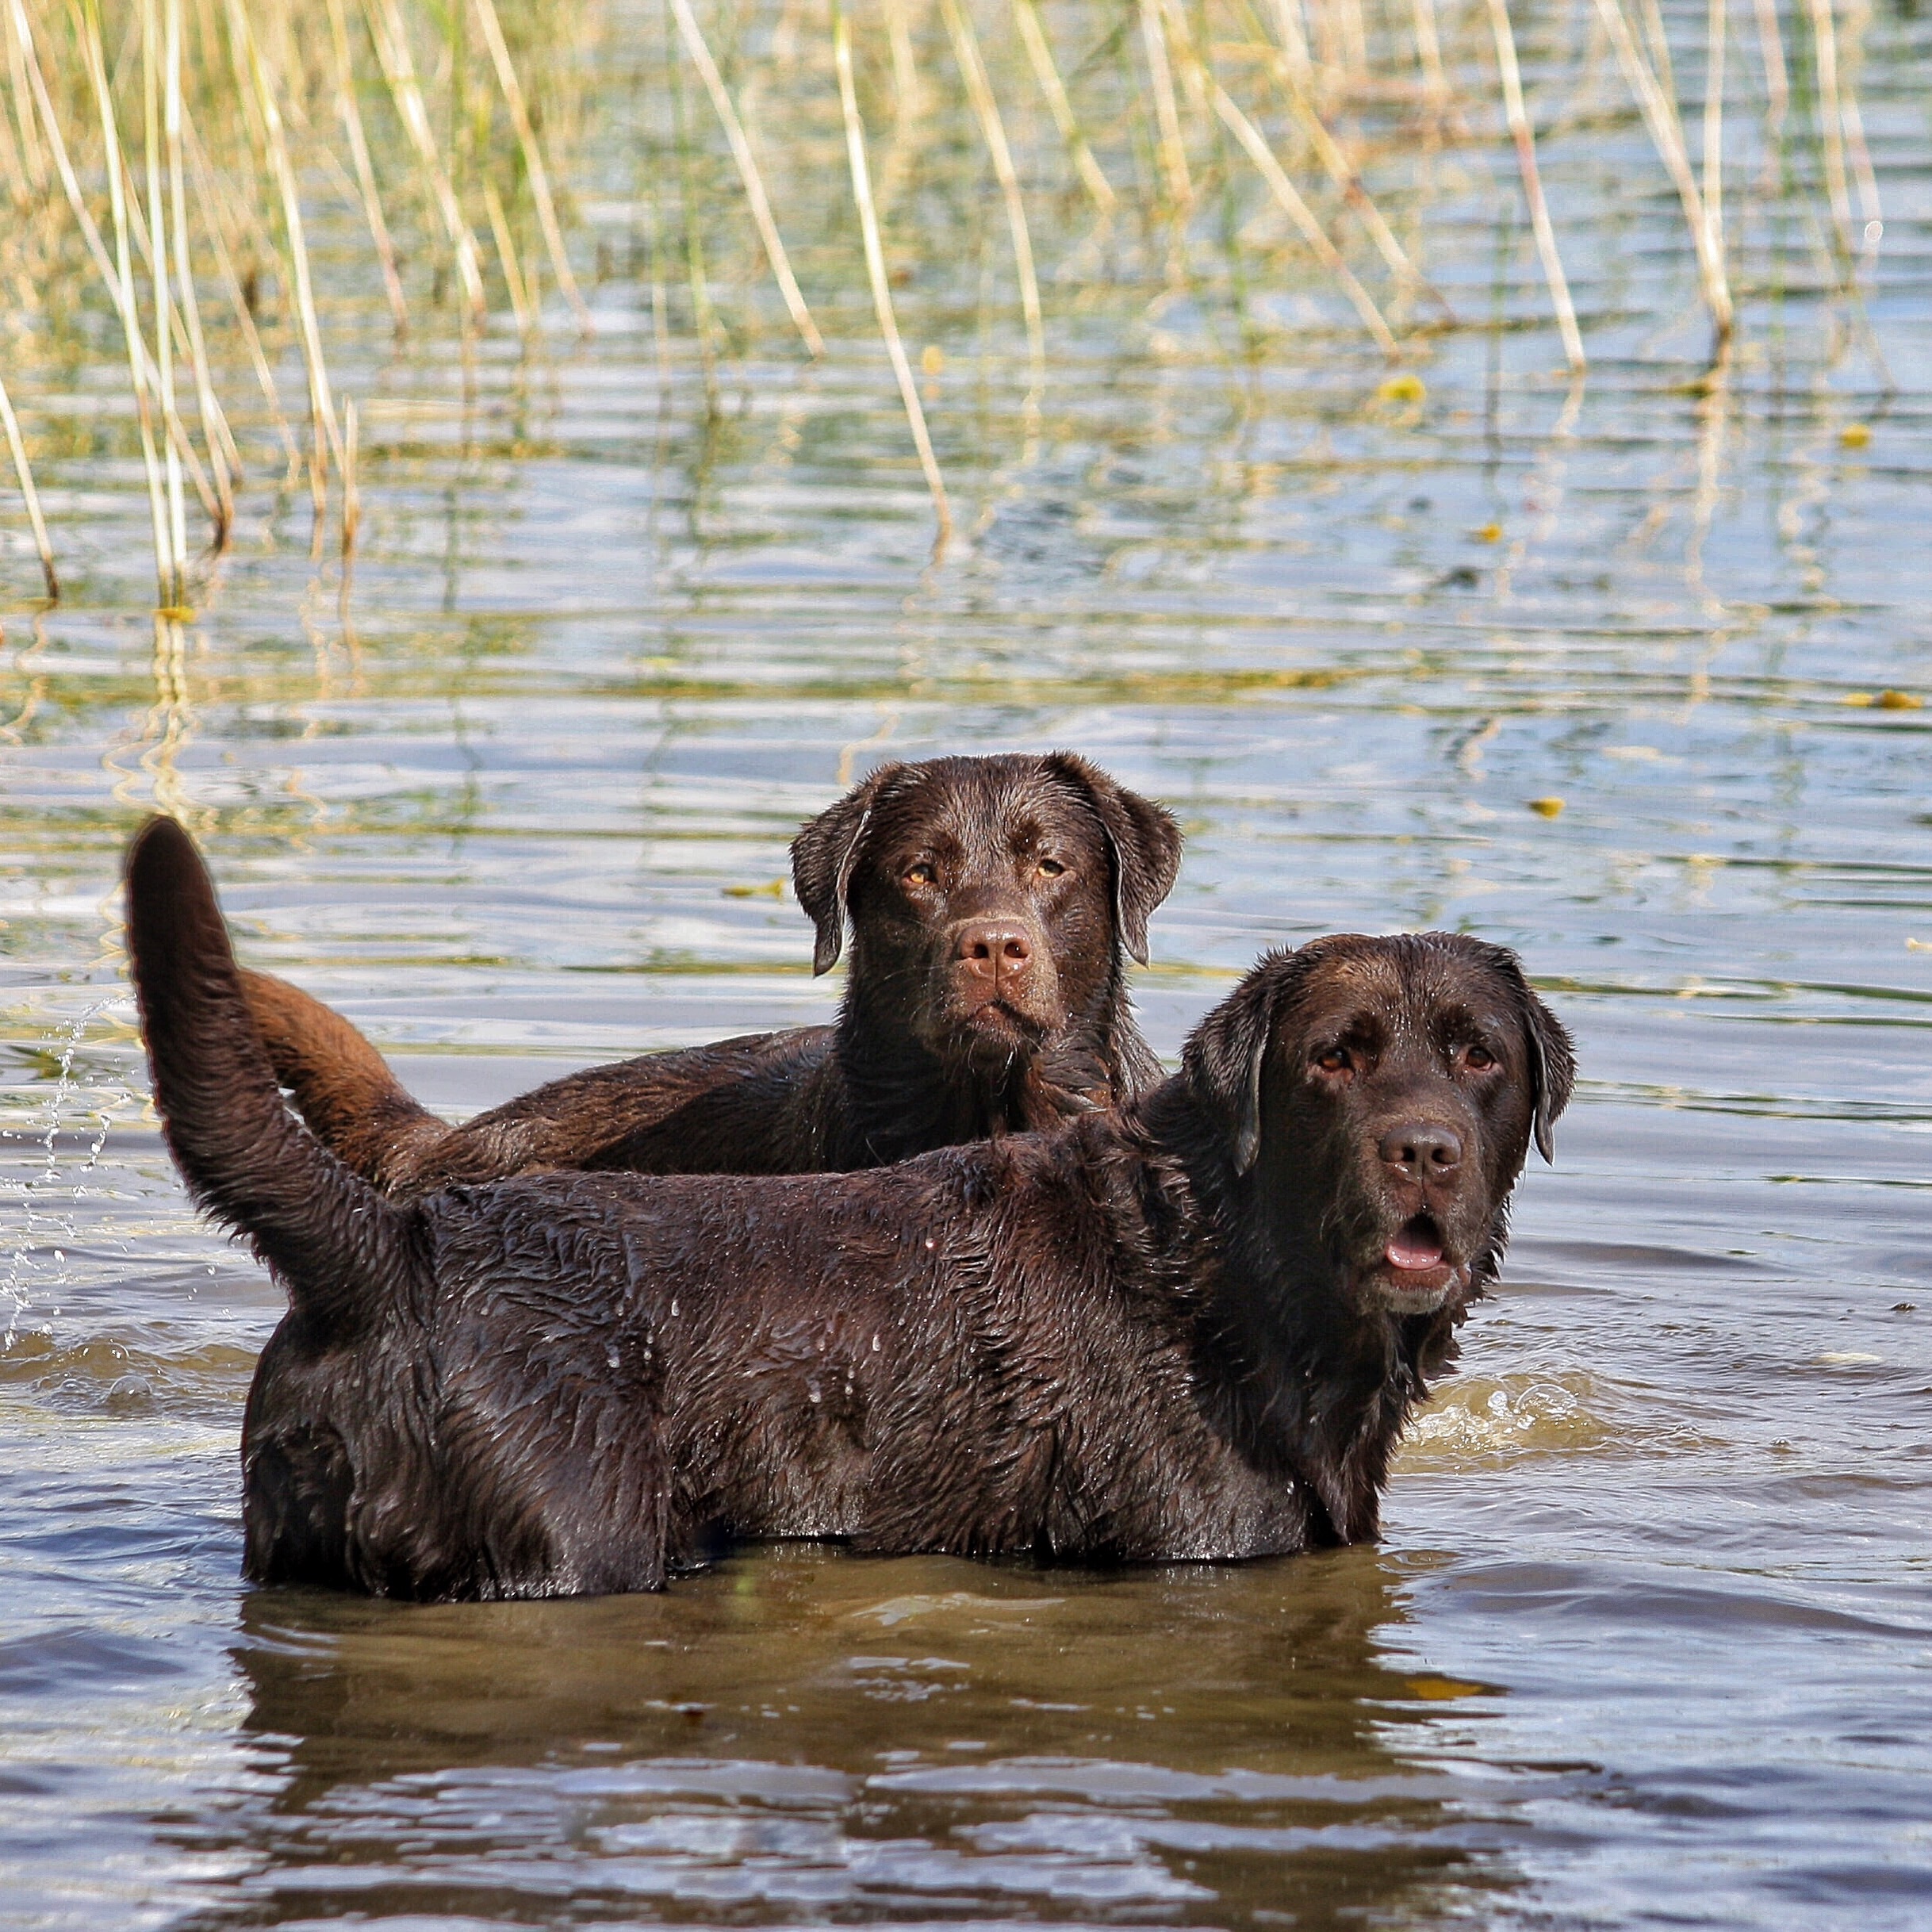
water, dog, summer, mammal, vertebrate, labrador retriever, newfoundland, retriever, flat coated retriever, chesapeake bay retriever, dog like mammal, boykin spaniel